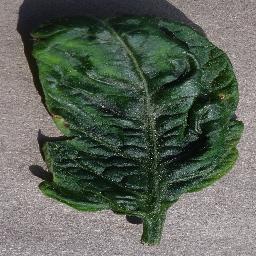
Label: Tomato___Tomato_Yellow_Leaf_Curl_Virus